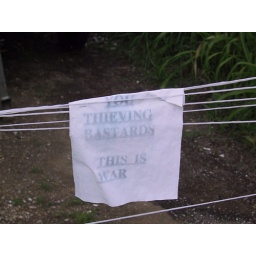
Hilarious sign in the front yard of some house in REO Town